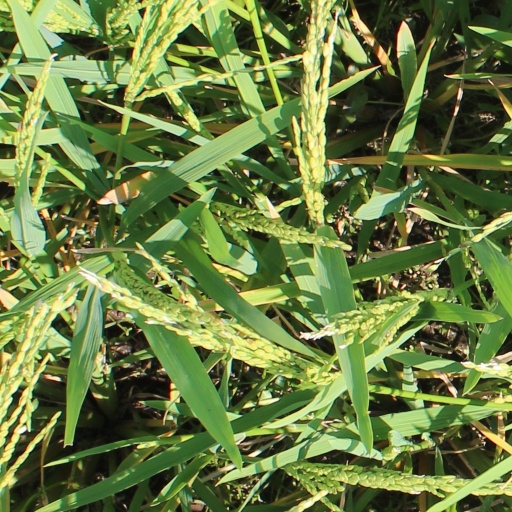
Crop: rice